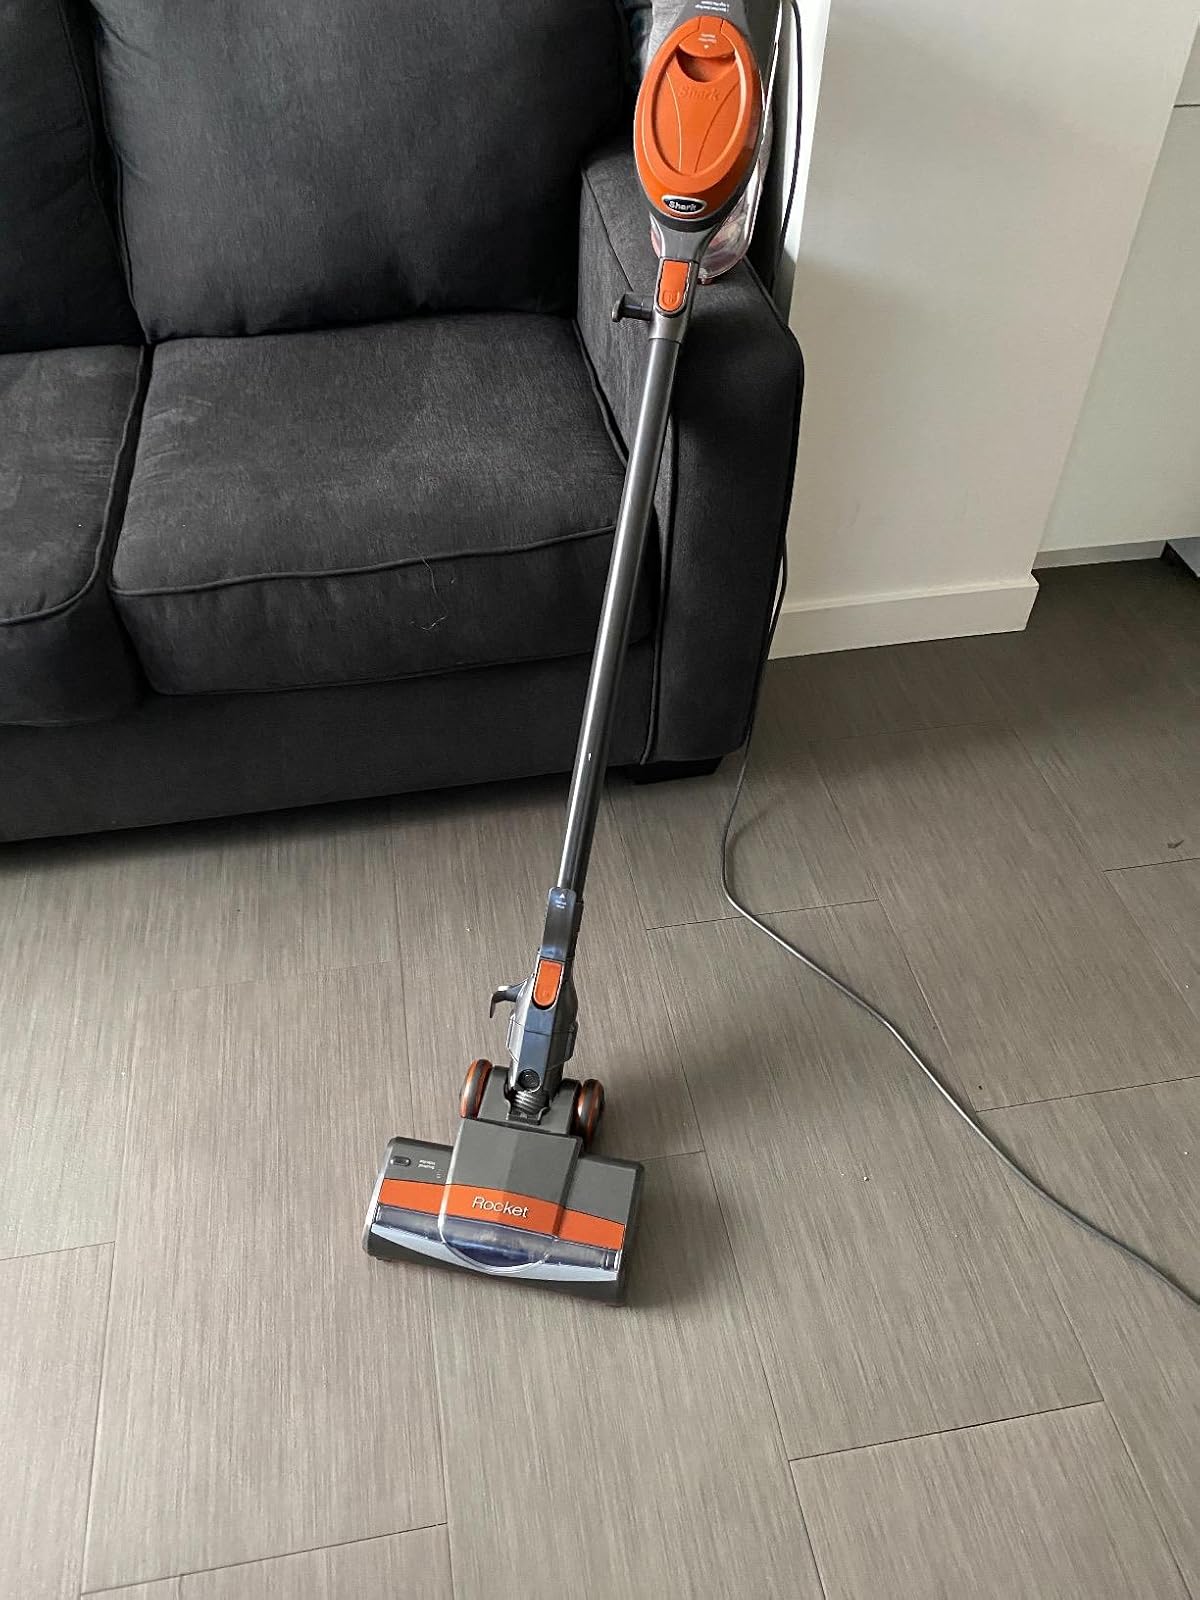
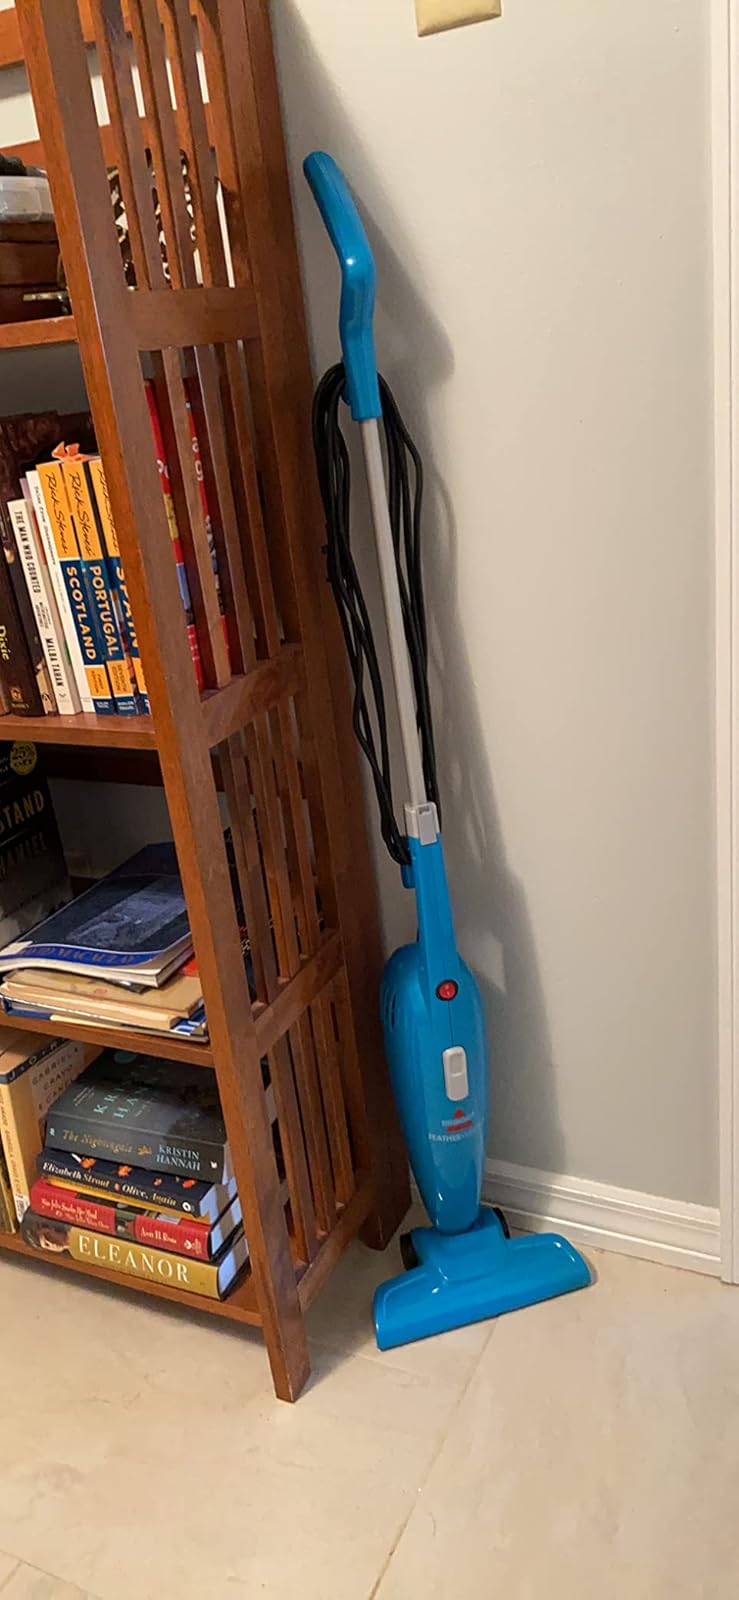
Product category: items_vacuum
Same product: no